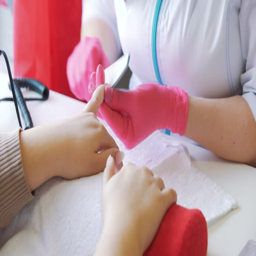
woman hands receiving a manicure in beauty salon .